Ovie Mughelli

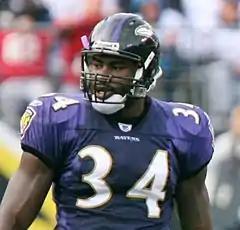
Mughelli with the Ravens in 2006

Ovie Phillip Mughelli (born June 10, 1980) is an American former professional football player who was a fullback for the Baltimore Ravens and Atlanta Falcons of the National Football League (NFL). After playing college football for the Wake Forest Demon Deacons, he was selected by the Ravens in the fourth round of the 2003 NFL draft.